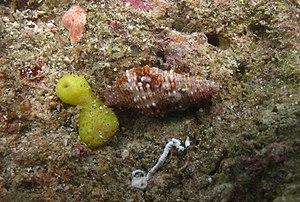
Prodotia iostoma à la Réunion. Détermination = R. Huet.
L'île de La Réunion est un département d'outre-mer français situé dans le sud-ouest de l'océan Indien.